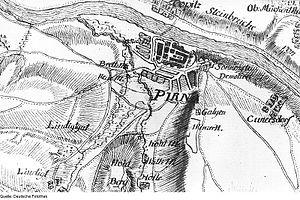
Le siège de Pirna est un épisode de l'invasion par les armées prussiennes de l'Électorat de Saxe, en 1756, pendant la guerre de Sept Ans.